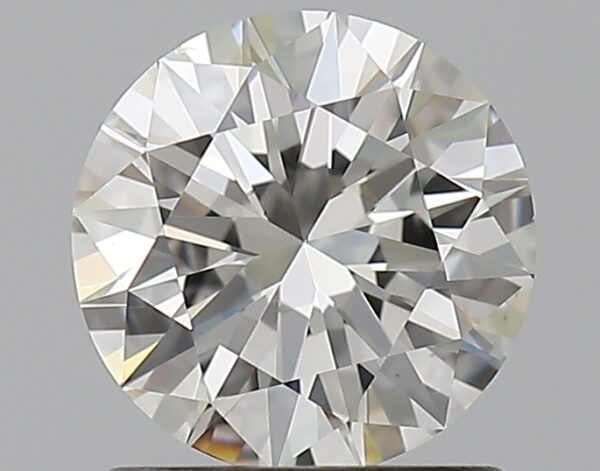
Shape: round
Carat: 1
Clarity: VS1
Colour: I
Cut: EX
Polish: EX
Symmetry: EX
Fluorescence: N
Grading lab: GIA
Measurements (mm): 6.44 x 6.48 x 3.92